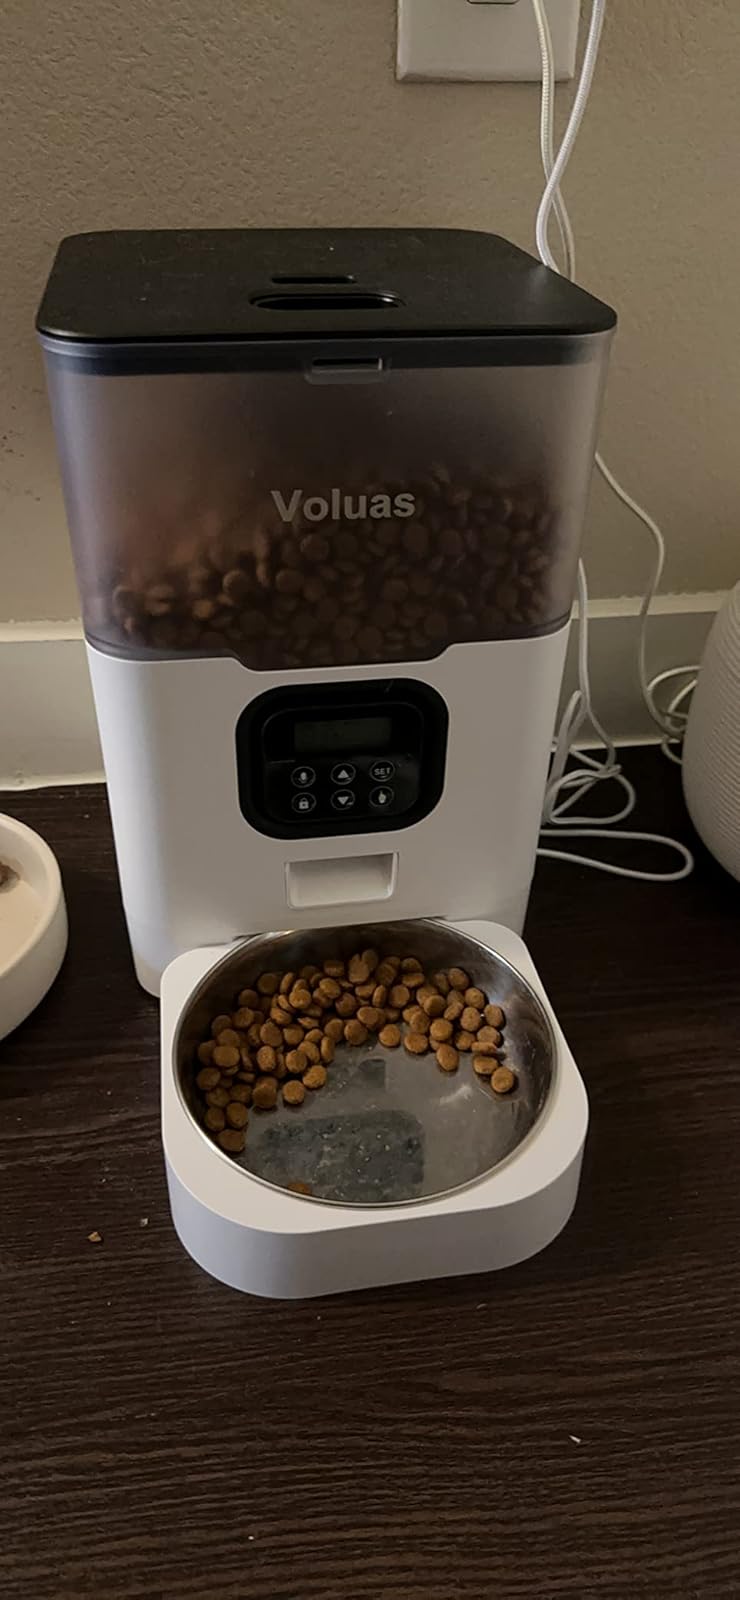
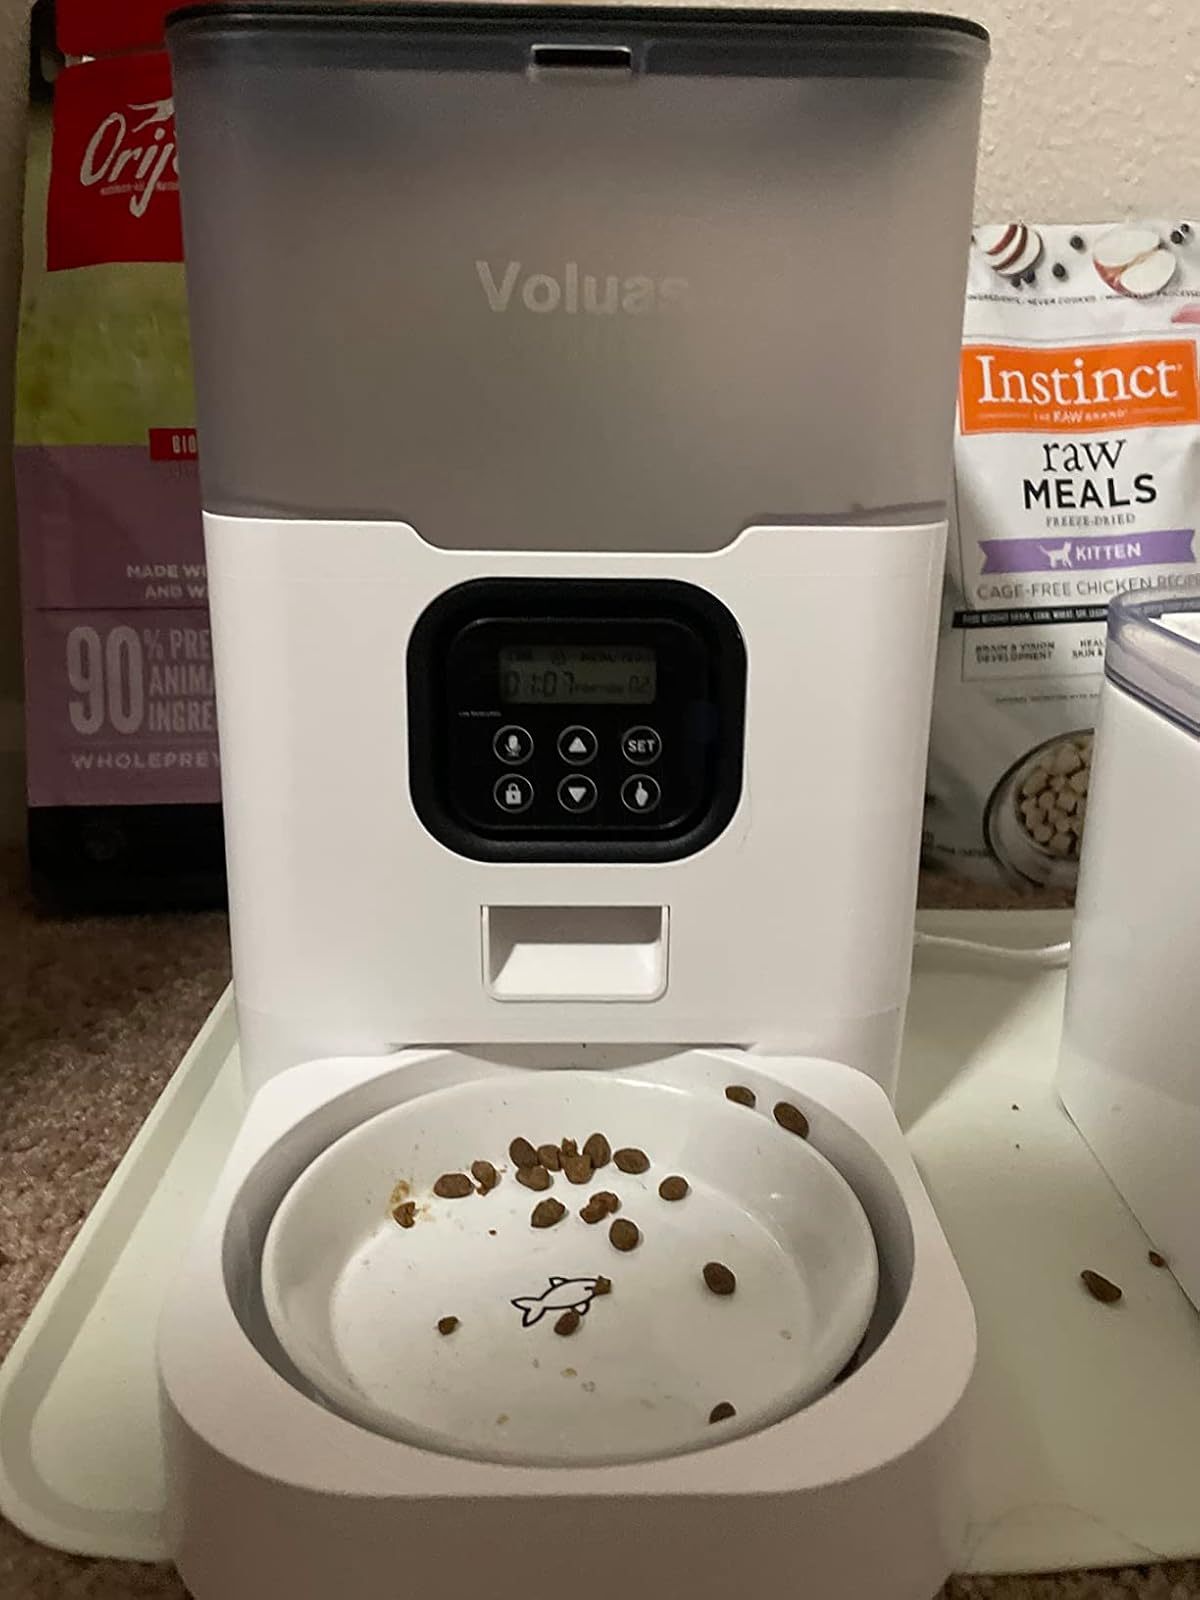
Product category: items_feeder
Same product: yes